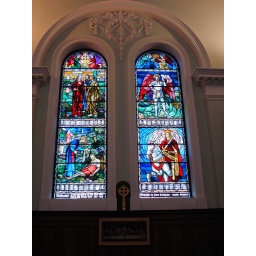
This stained glass window in Galston Parish Church is in memory of the men of Galston who fell in the Great War.